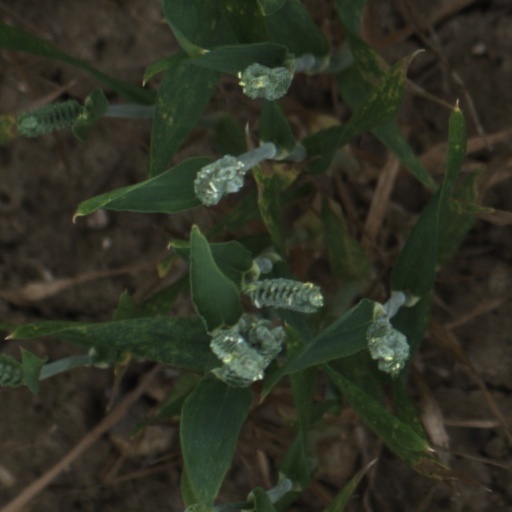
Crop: wheat